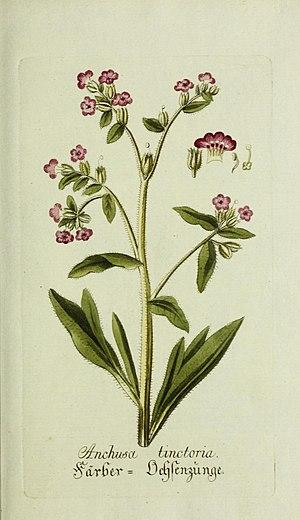
Alkanna tinctoria, l'orcanette des teinturiers, orcanette tinctoriale, alcanette ou buglosse tinctorial, est une espèce de plantes dicotylédones de la famille des Boraginaceae, sous-famille des Boraginoideae, originaire du bassin méditerranéen. En français, le terme « orcanette » désigne aussi, par métonymie, la racine de cette plante utilisée comme matière colorante.